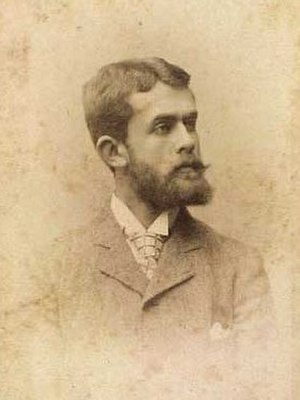
Charles Grut Hansen
Charles Grut Hansen
Charlie "Charles" Nicolai Grut Hansen var en dansk proprietær.